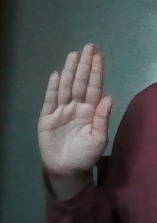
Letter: seen